Singleton Council

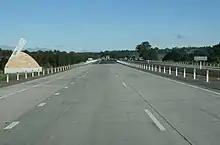
Singleton Council boundary, at the western end of the Hunter Expressway near Black Creek

Population growth in the Singleton Council area between the 2001 census and the was 8.12 per cent; and in the subsequent five years to the 2011 census, population growth was 3.45 per cent. When compared with total population growth of Australia for the same periods, being 5.78 per cent and 8.32 per cent respectively, population growth in the Singleton Council local government area was slightly lower than the national average. The median weekly income for residents within the Singleton Council area was marginally higher than the national average.